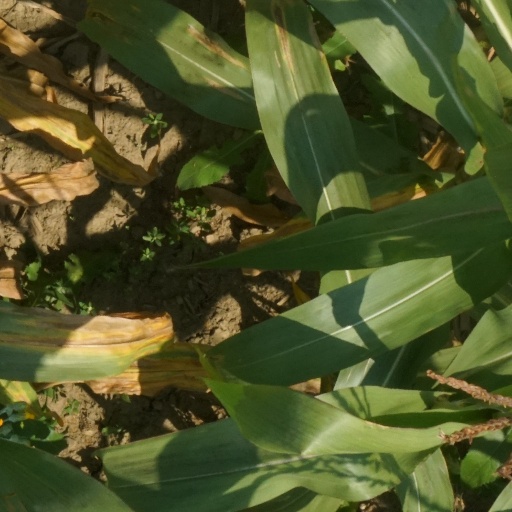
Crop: maize; corn